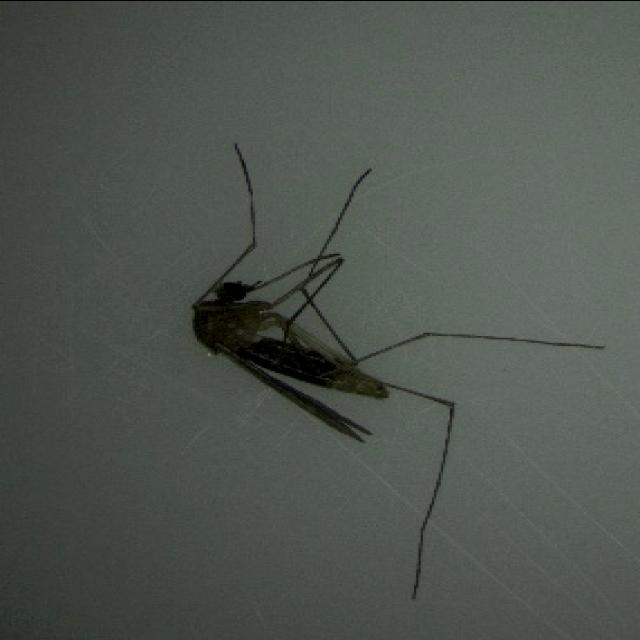
Species: culex_pipiens